Healing

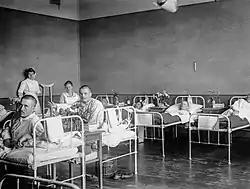
Wounded patients at the Red Cross Hospital in Tampere, Finland during the 1918 Finnish Civil War

In response to an incision or wound, a wound healing cascade is unleashed. This cascade takes place in four phases: clot formation, inflammation, proliferation, and maturation.